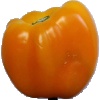
Label: Pepper Yellow 1